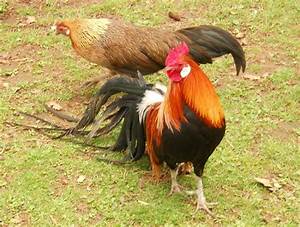
Label: gallina